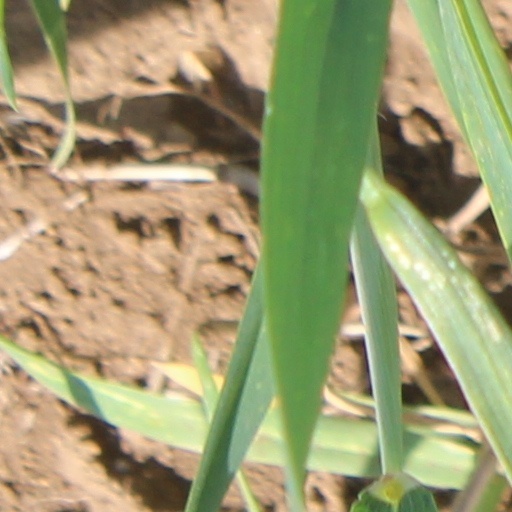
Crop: wheat